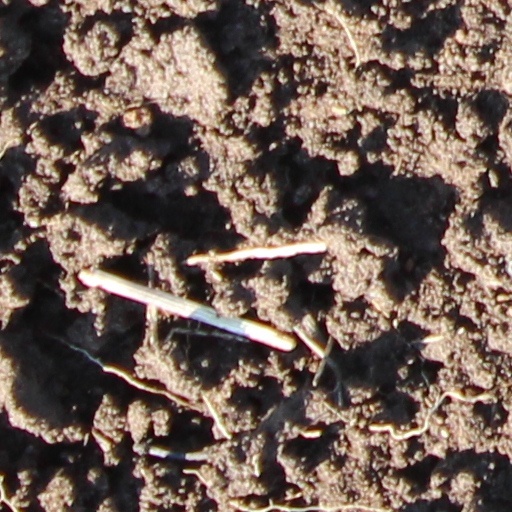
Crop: wheat